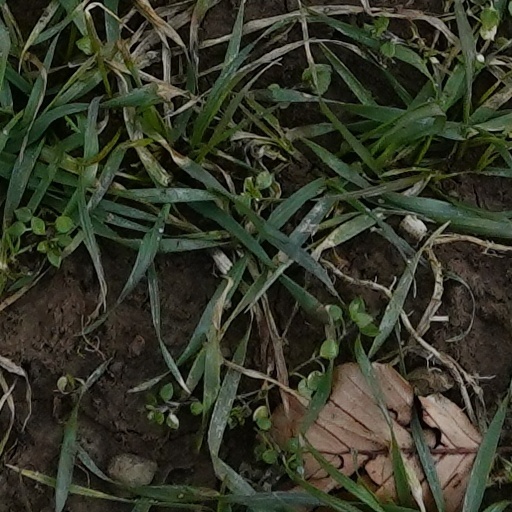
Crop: wheat